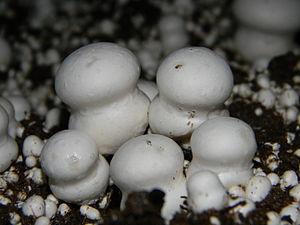
La cuisine angevine est décrite par Curnonsky, surnommé le « prince des gastronomes » par la revue Le bon gîte et la bonne table, comme « le paradis de la digestion paisible » :